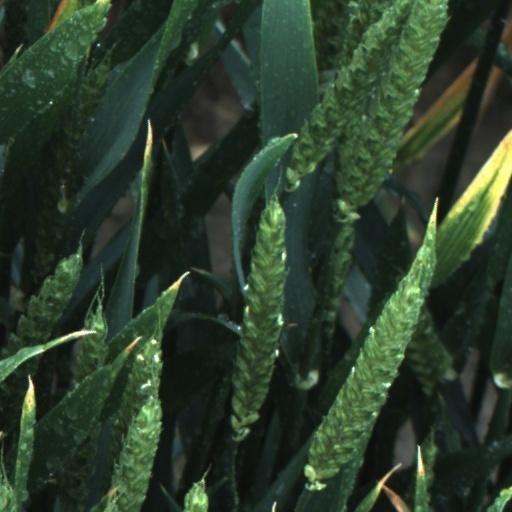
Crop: wheat